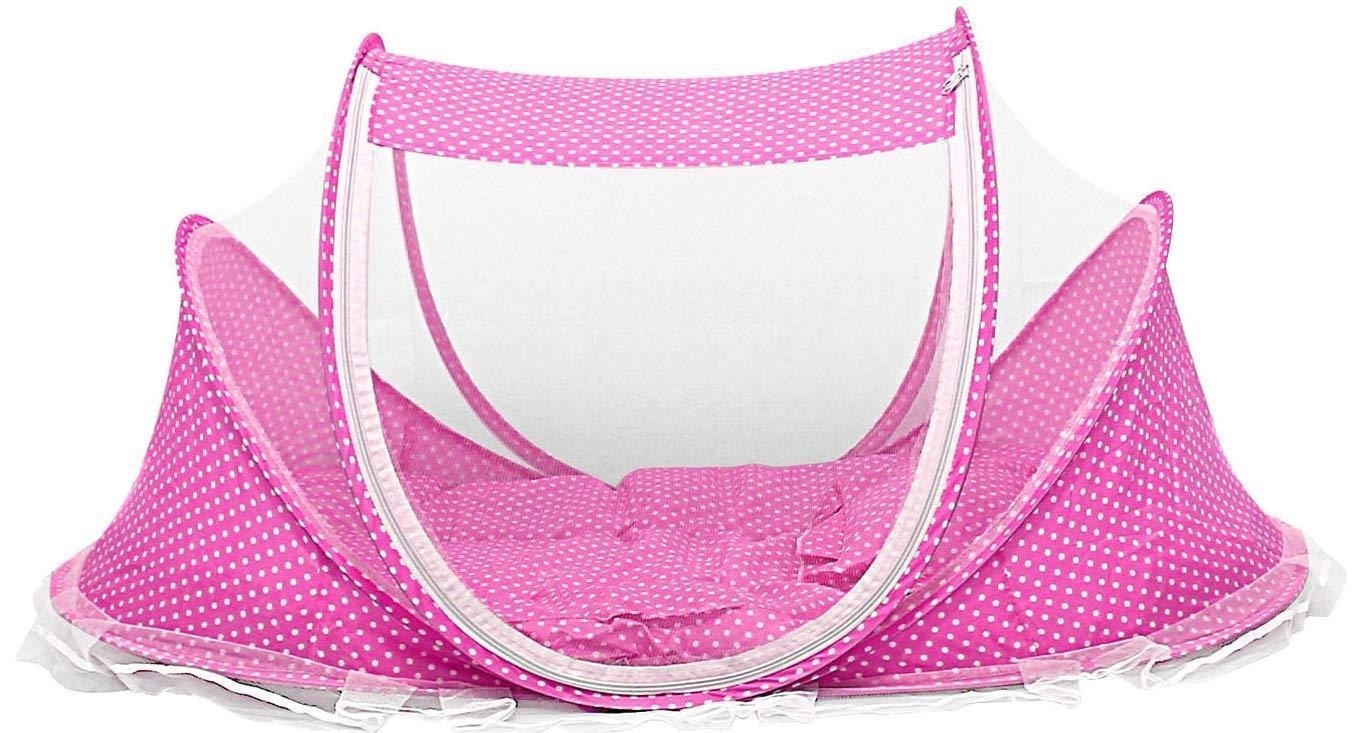
GPCT Foldable Baby Mosquito Travel Net Tent. Includes Mosquito Tent, Pillow, Mattress, Music Box, Mesh Bag. Keeps Insects Out. Portable Sun Shelters Infant Toddlers Children Beach Travel Crib- Blue
PROTECTS - Keeps out mosquitoes, flies and other annoying insects while providing a safe, comfortable and inviting place for your baby to sleep sound in. INCLUDES - Includes a mosquito tent, pillow, mattress, music box and carrying mesh bag. Soft padded pillow and mattress designed for babies for maximum comfort. Music box helps get baby’s attention and sing baby into sleep. EASY TO HANDLE - Tent pops open on unwrapping and easily collapses down to be put into the carrying bag so that you can take it along with wherever you go at the beach, backyard, pool or travel. Two way zipper makes the tent easy to access. AGES - Suitable for 1-3 years old depending on body height CARE - Care tips : hand wash with a little soap, rinse well and air dry.
Brand: GPCT
Category: Baby & Toddler > Baby Safety